Charles Lindbergh

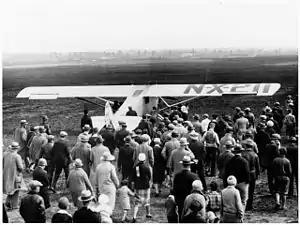
Crowd assembled at Roosevelt Field to witness Lindbergh's departure

In October 1925, Lindbergh was hired by the Robertson Aircraft Corporation (RAC) at the Lambert-St. Louis Flying Field in Anglum, Missouri, (where he had been working as a flight instructor) to lay out and then serve as chief pilot for the newly designated Contract Air Mail Route #2 (CAM-2) to provide service between St. Louis and Chicago (Maywood Field) with intermediate stops in Springfield and Peoria, Illinois. Lindbergh and three other RAC pilots flew the mail over CAM-2 in a fleet of four modified war-surplus de Havilland DH-4s.